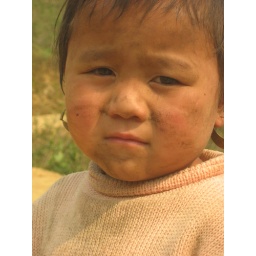
little girl in cat cat village